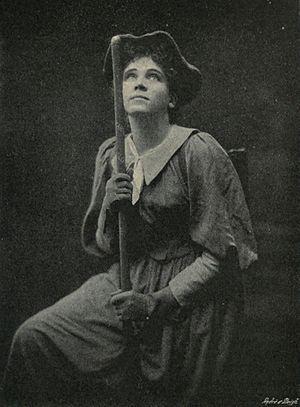
Elizabeth Robins est une actrice, une dramaturge, une romancière et une féministe américaine. Elle a signé certaines de ses œuvres du nom de plume C. E. Raimond.